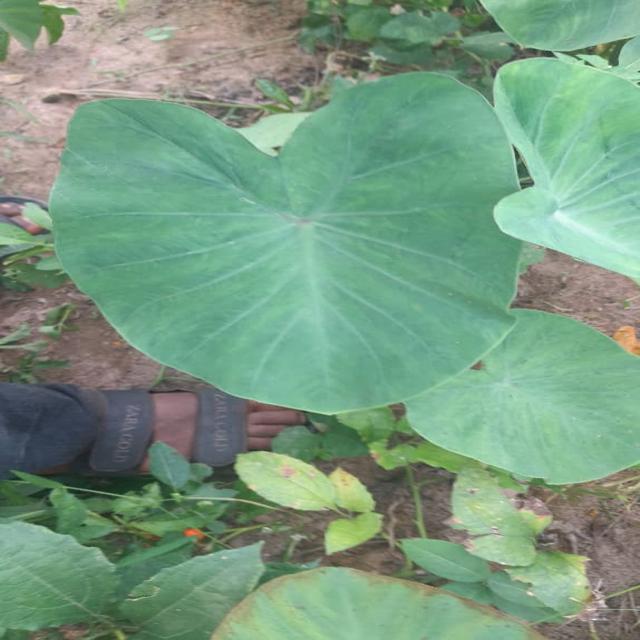
Label: Healthy